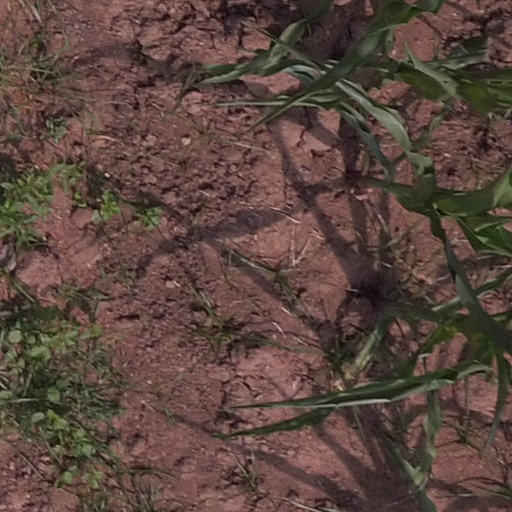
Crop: maize; corn